Lemony Snicket's A Series of Unfortunate Events (video game)

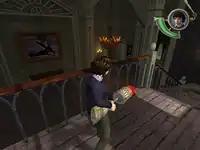
Gameplay screenshot showing Klaus Baudelaire wielding a makeshift battering ram.

The three console versions have the same basic layout – players can switch between playing as Violet, Klaus and, at certain moments, Sunny. The game begins at Count Olaf's house, then progresses to Justice Strauss' home, back to Olaf's, then to Uncle Monty's house, then Damocles Dock, then Aunt Josephine's house, Curdled Cave and, finally, Olaf's again. Along the way, Violet invents things: Klaus's weapon (the Brilliant Bopper); her own weapons (the Fruit Flinger, the Reptile Retriever and the Peppermint Popper); the Baby Booster, which helps Sunny jump; the Steady Stilts, which help Violet reach high places; the Uplifting Umbrella, which helps Violet glide across gaps; the Horrifying Hook, which Klaus uses as a grapple gun; and the Levitating Loafers, which can make Klaus levitate for a brief period of time. In the game, the heroes solve puzzles, fight Count Olaf's theater troupe, and collect puzzle pieces with the familiar eye throughout the series. If the player collects 25 of each color puzzle piece, a place is revealed in their secret folder, which in turn reveals a picture where they can find a V.F.D. package. This package reveals a special extra in the game, such as a making of featurette. Completing the game will also unlock the World Map, a sandbox mode allowing players to roam around the various levels and collect more puzzle pieces and packages.